Kolakaluru

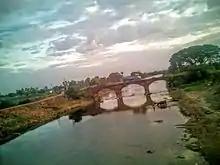
Canal at Kolakaluru

Kolakaluru is situated to the southeast of Tenali, at . The village is spread over an area of .